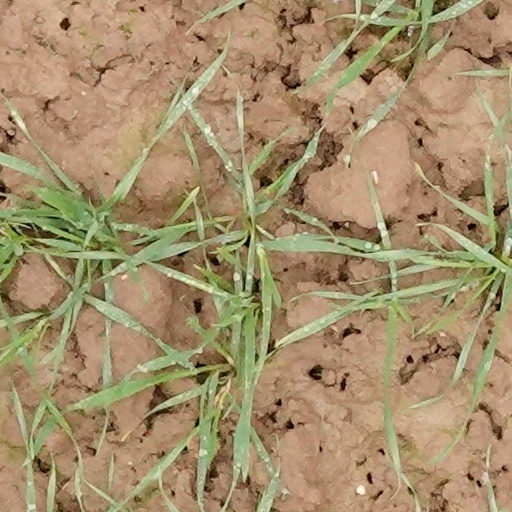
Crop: wheat